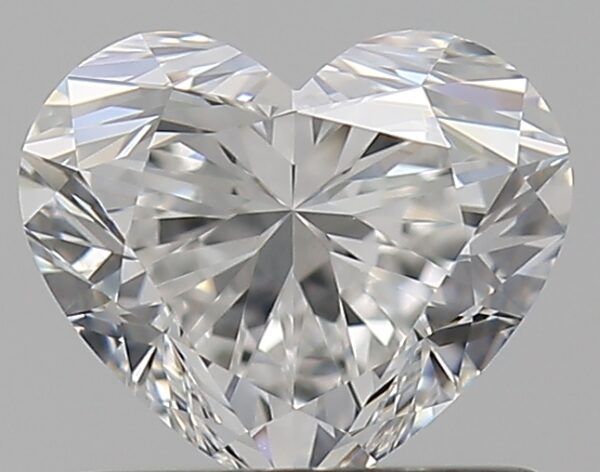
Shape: heart
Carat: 0.77
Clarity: VVS2
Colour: F
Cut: EX
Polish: EX
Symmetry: EX
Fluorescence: N
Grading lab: GIA
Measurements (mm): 5.27 x 6.28 x 3.81